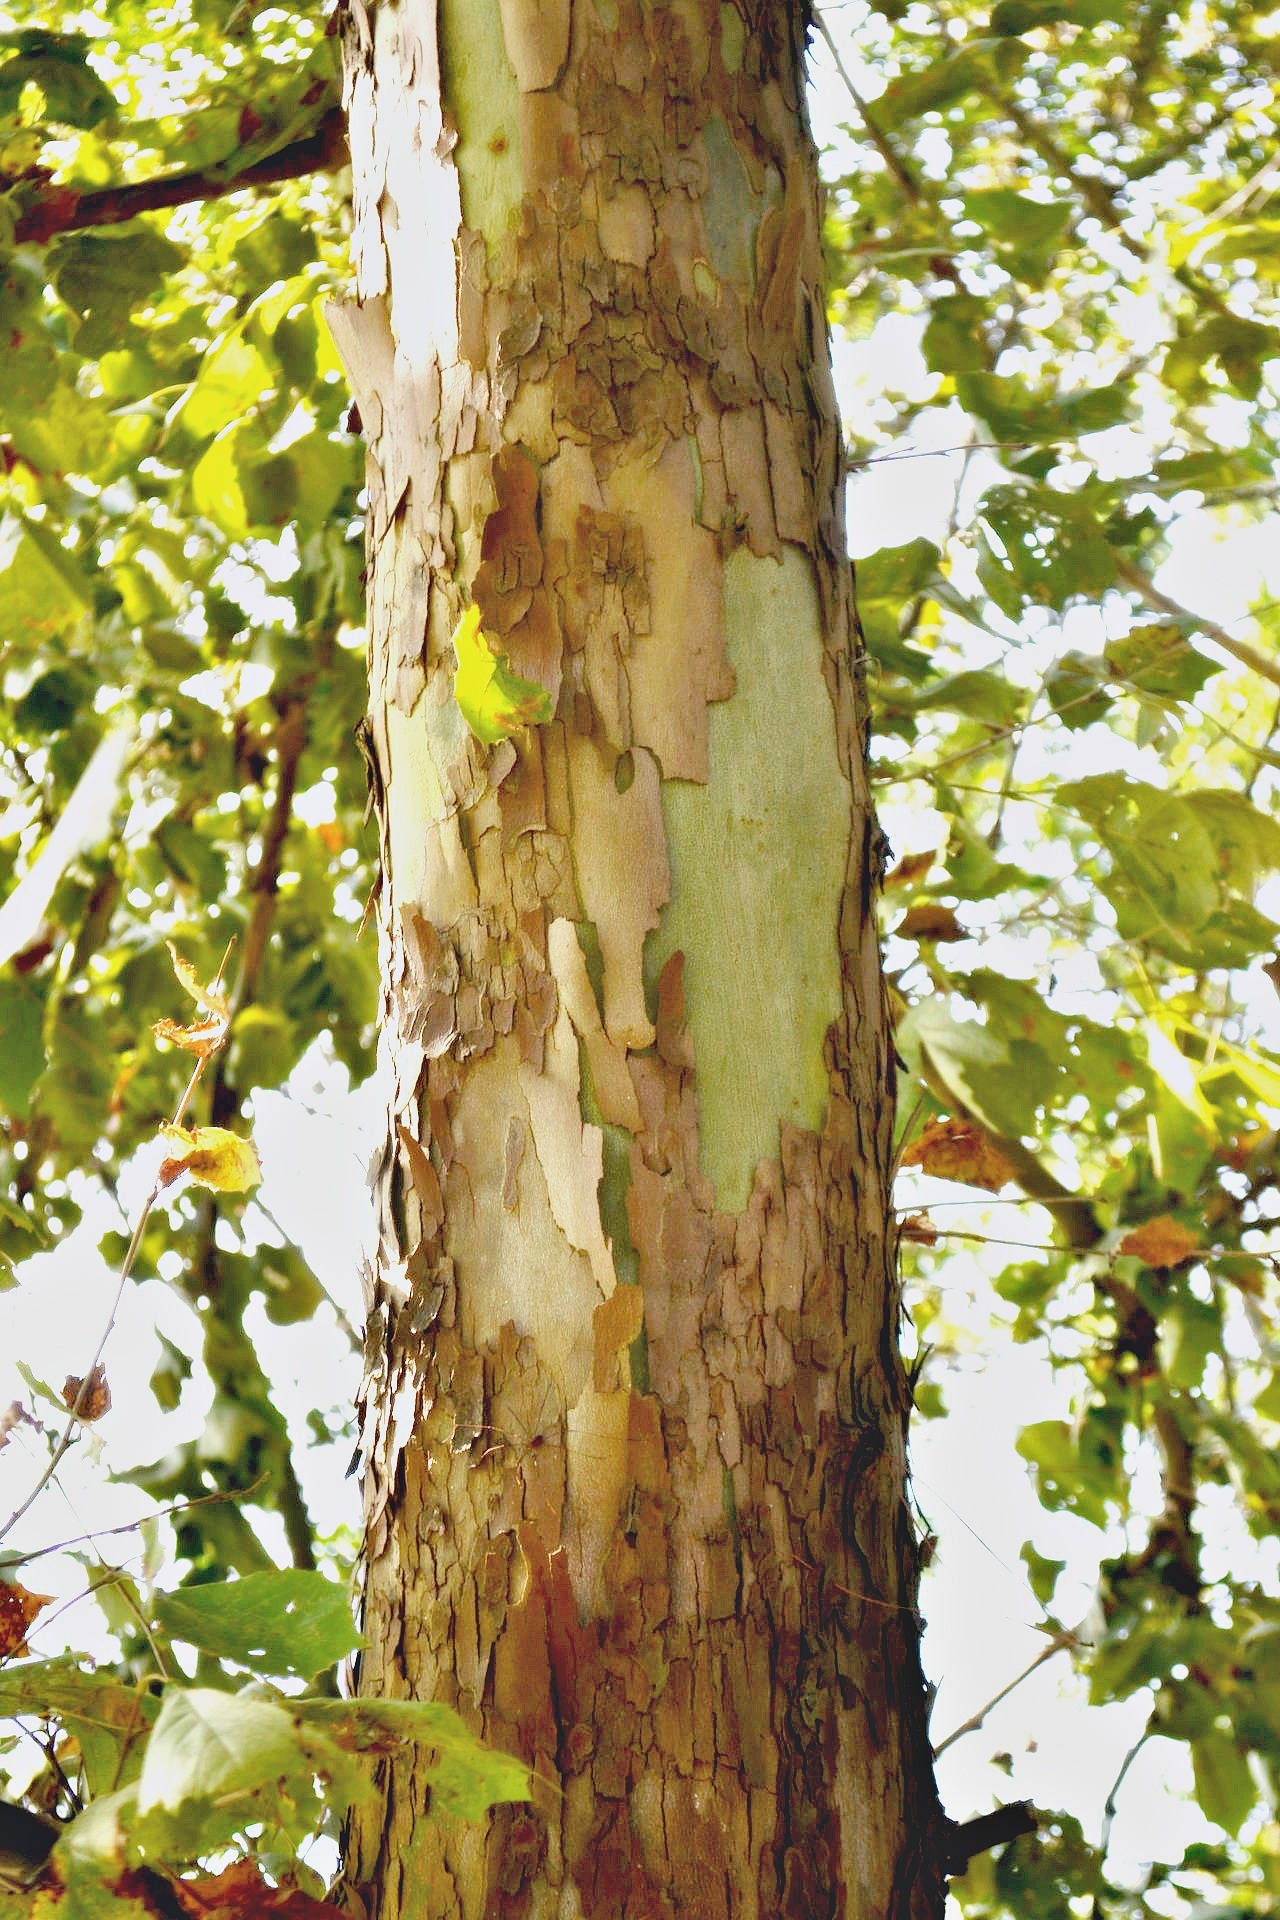
tree, nature, forest, branch, plant, wood, farm, leaf, flower, trunk, summer, bark, pine, environment, green, golden, farming, produce, birch, autumn, park, brown, lumber, season, tree trunk, leaves, outdoors, sunny, branches, tall, deciduous, timber, woodland, planting, oak tree, flowering plant, plant stem, woody plant, land plant, plane tree family